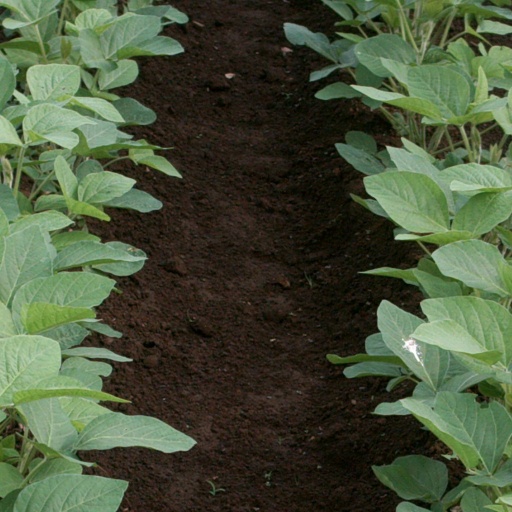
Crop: soybean